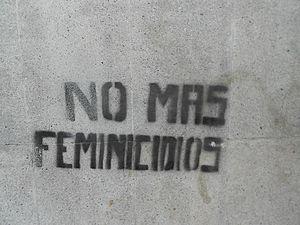
Le féminicide est le meurtre d’une ou plusieurs femmes ou filles pour la raison qu’elles sont des femmes.